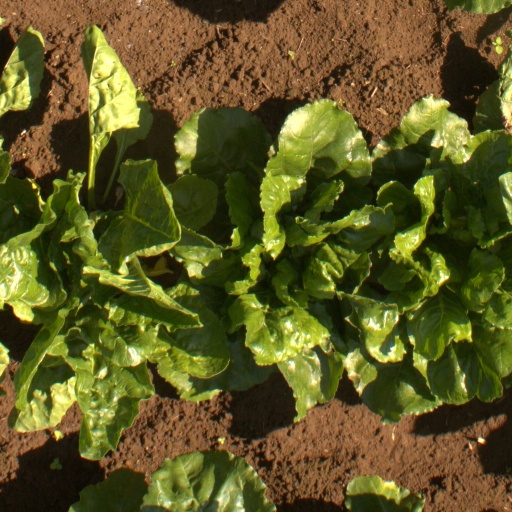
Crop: sugar beet